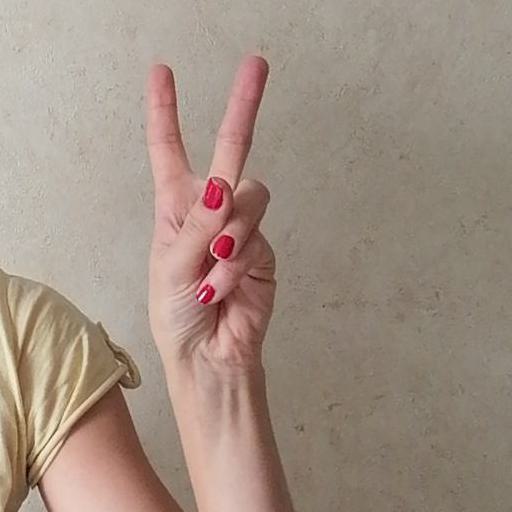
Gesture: peace